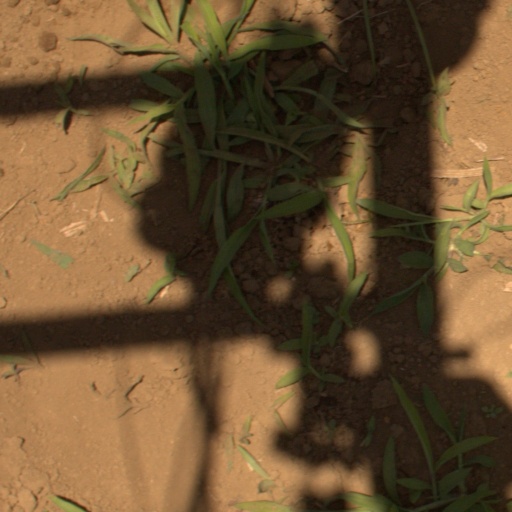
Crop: Jerusalem artichoke